MotoGP 2

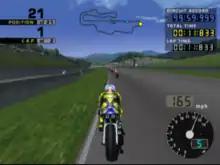
"MotoGP 2" features several courses from the 2001 Grand Prix, including Mugello, as seen above.

"MotoGP 2" is based on the 2001 Grand Prix motorcycle racing season. New to the sequel is the legends mode where the player races against famous riders from the past. Other modes are arcade, season, time trial, challenge, and versus. All of the five tracks from the previous game are included, alongside five new ones: Barcelona-Catalunya, Assen, Le Mans, Mugello, and Sachsenring. A new addition is the ability to race in wet weather. One new tuning option has been added. The rider models have more polygons and they have improved animations compared to previous game in the series. "MotoGP"s graphical problems with aliasing and flickering have been improved.